Inhale Exhale

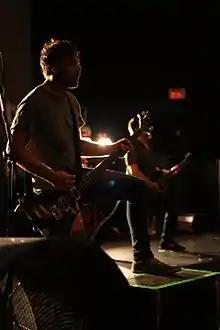
Inhale Exhale performing at the Murray Hill Theater in June 2010

Inhale Exhale was an American metalcore band from Cleveland, Ohio. Formed in 2005 by guitarist John LaRussa and bassist Brian Pittman, the band released four studio albums, three with Solid State Records and one with Red Cord Records. They disbanded in 2013.